Regiment of Artillery (India)

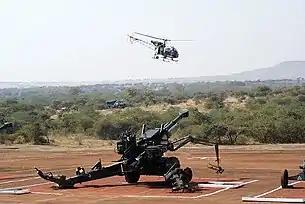

The Mountain Artillery Training Centre came into being at Dehradun in August 1920 moving to Lucknow in October 1921 and in 1928 to Ambala. The Field Artillery Training Centre came up at Mathura. By 1947, there were six separate training centres, which were amalgamated to form the Royal Indian Artillery Centre (North). On 7 April 1948, the 'Royal' prefix was dropped and the Nasik centre was the sole remaining centre. At present there are two Artillery Training Centres – the Centre at Nashik Road, Maharashtra has the capacity to train 3,000-4,000 recruits at any given time. The other centre is at Golconda in Hyderabad, Telangana which came into being on August 15, 1962. The Golconda centre has three training regiments and presently trains 2900 recruits at a time. The Regiment of Artillery Museum, Artillery Records and Artillery Depot are located in Nashik Road.